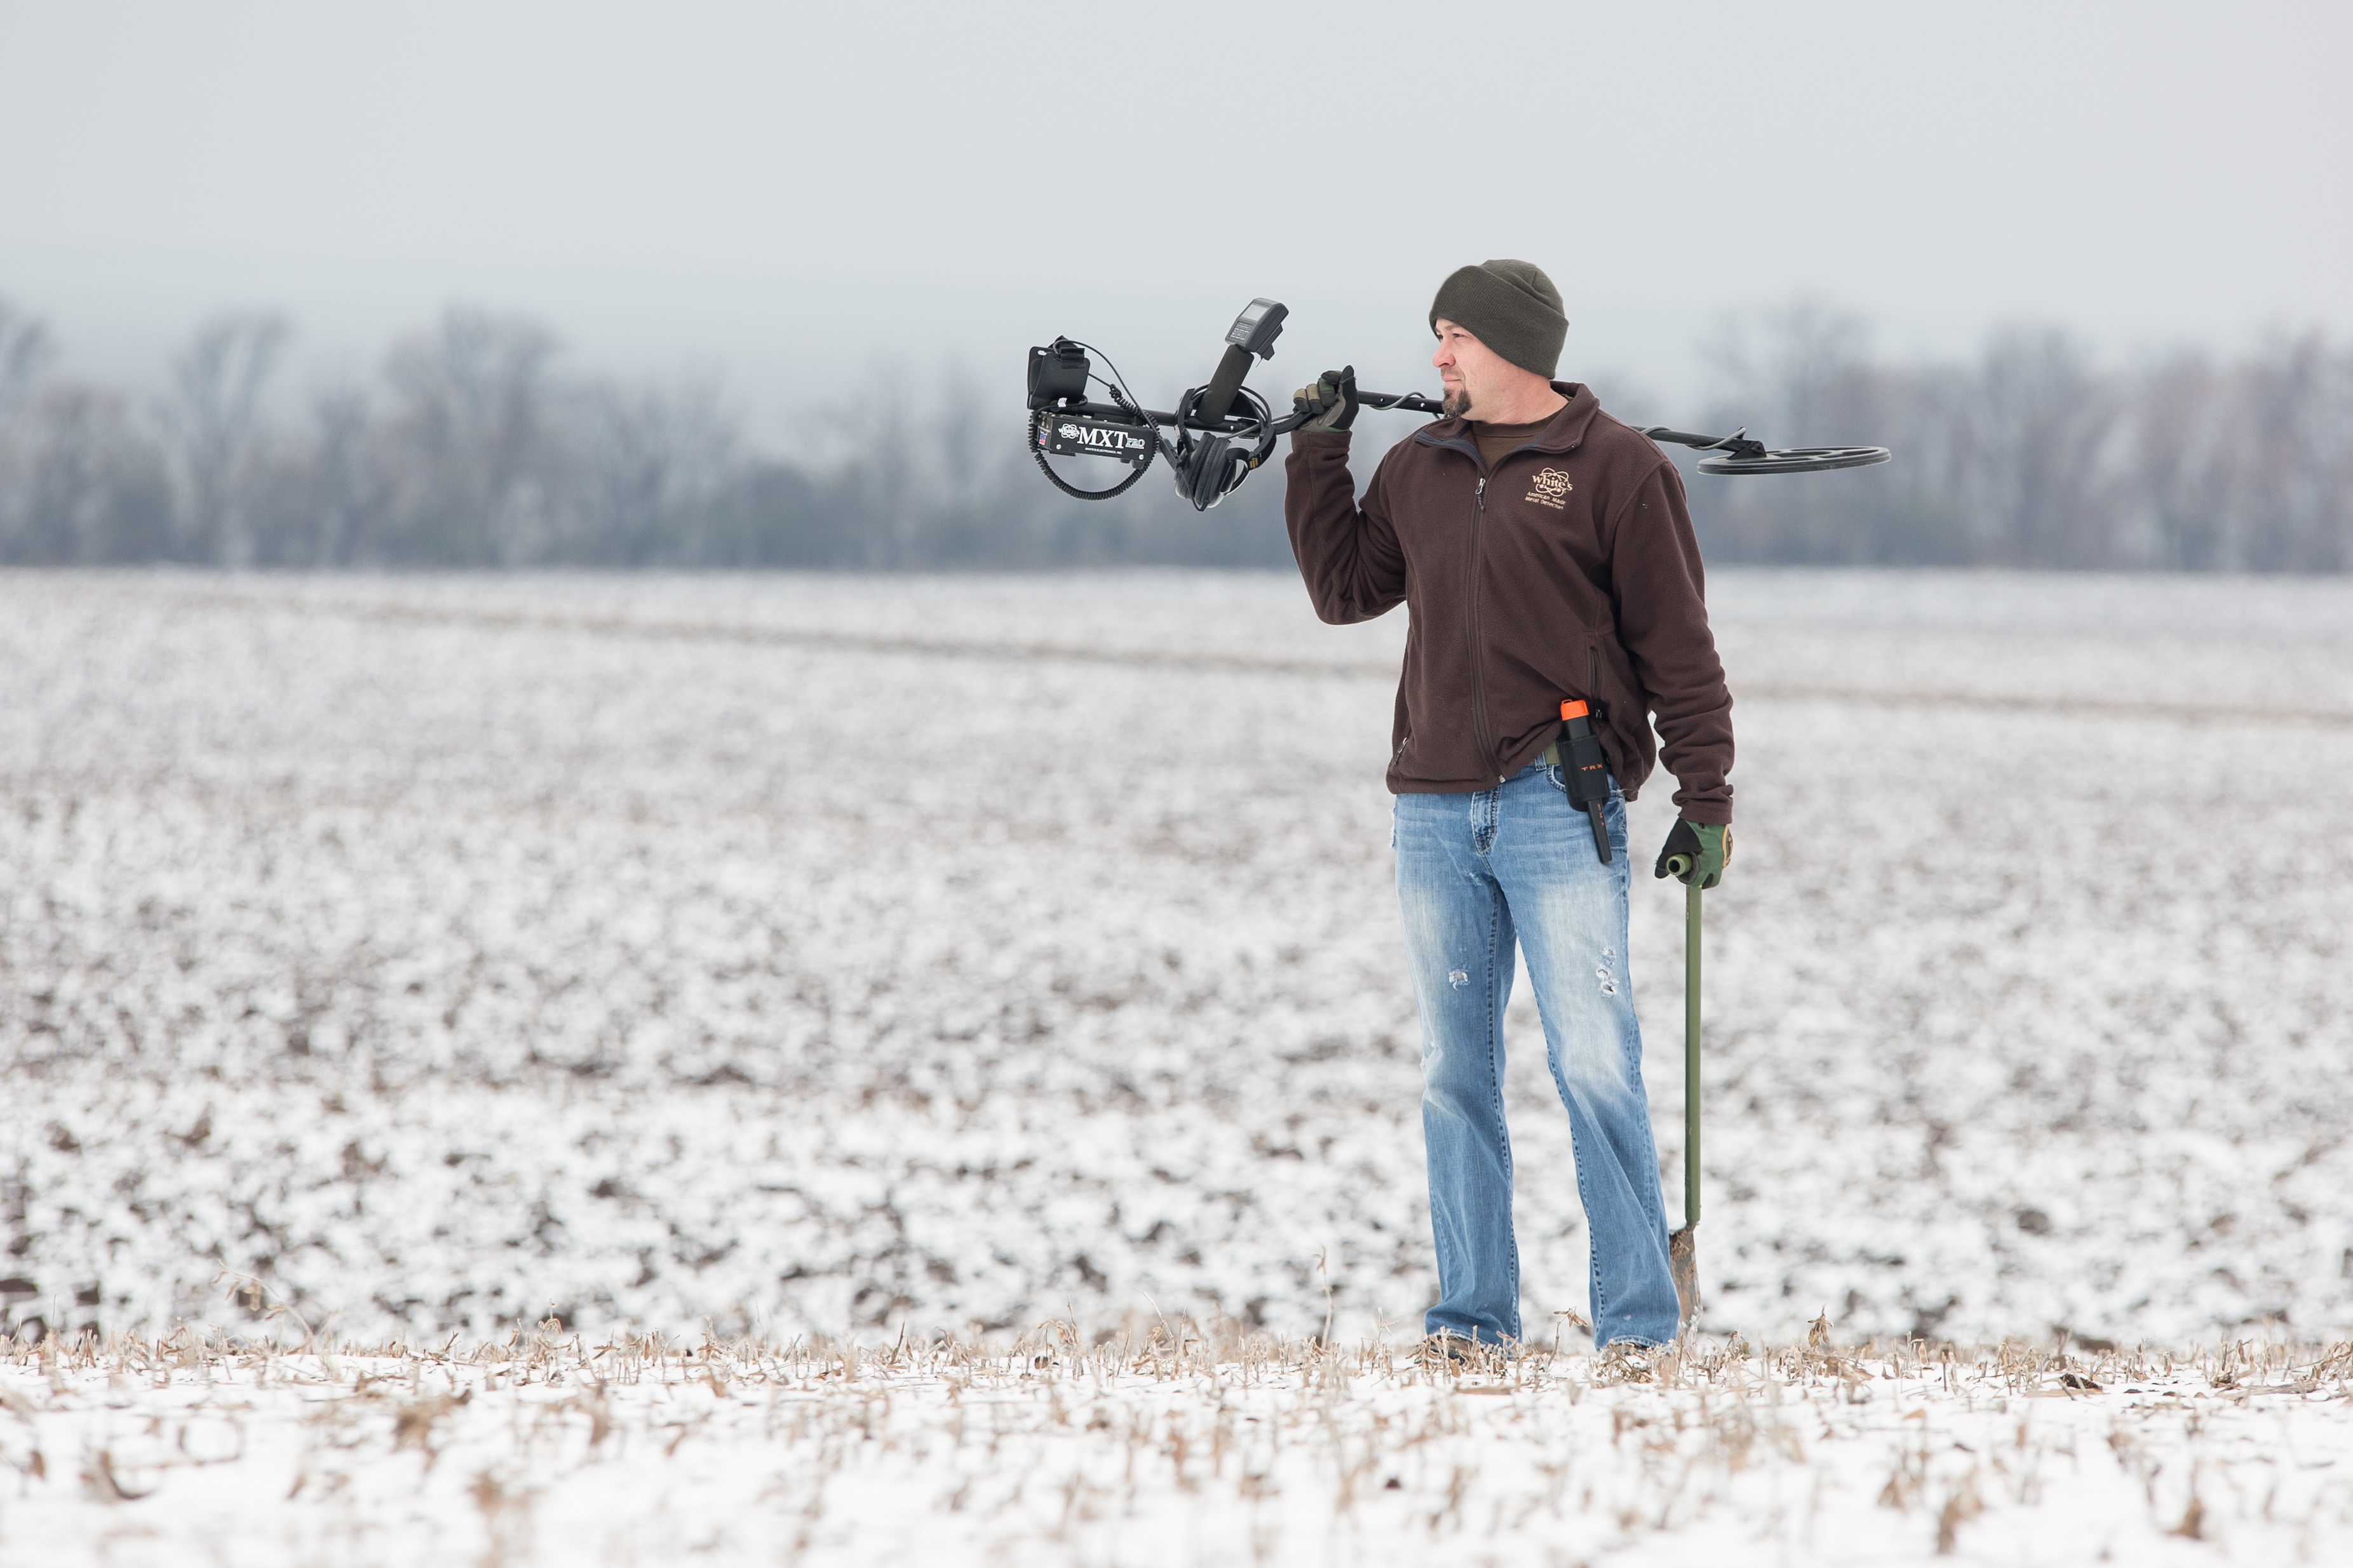
snow, winter, people, weather, season, morning, wind